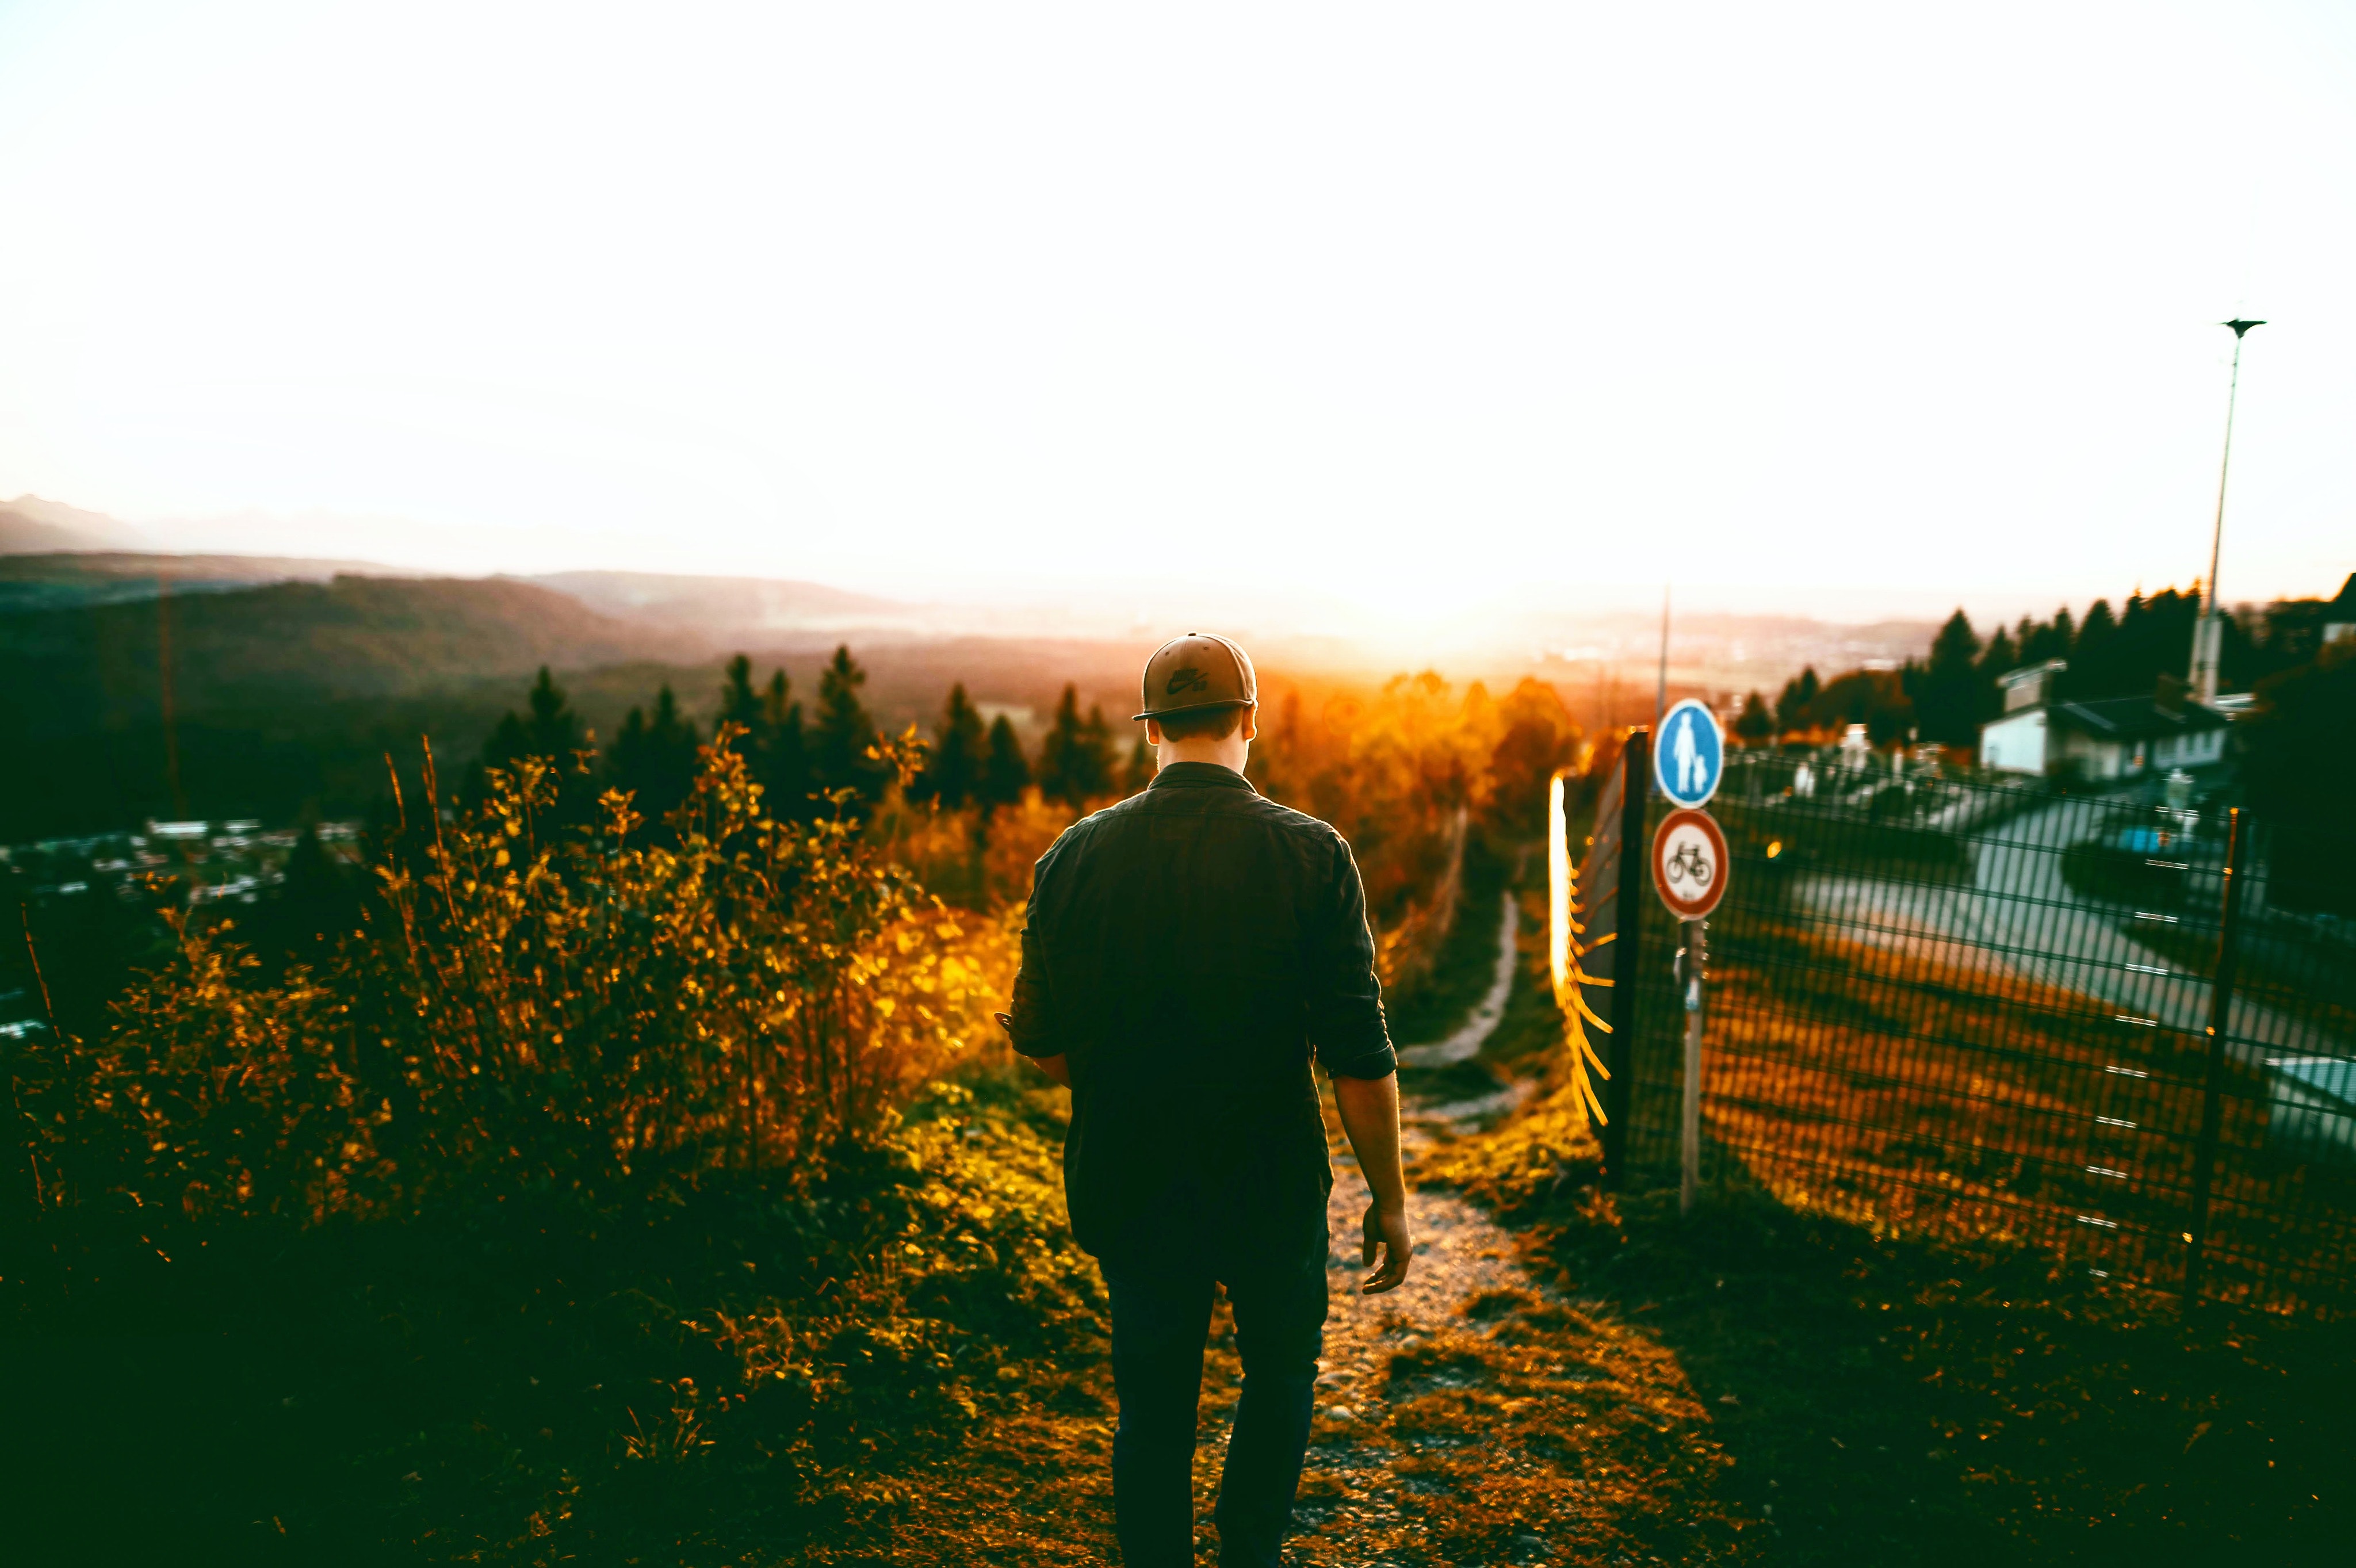
People in nature, green, photograph, red, sky, light, sunlight, morning, yellow, tree, grass, evening, backlighting, photography, rural area, summer, sunrise, sunset, sun, plant, field, cloud, grassland, horizon, gesture, farm, lens flare, happy, road, shadow, hill, Tints and shades